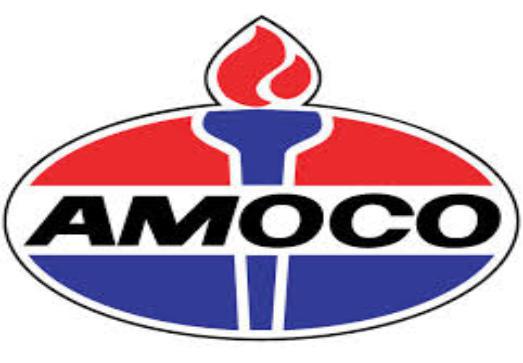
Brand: Amoco
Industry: Others